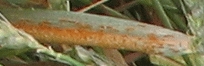
Label: Wheat___Brown_Rust